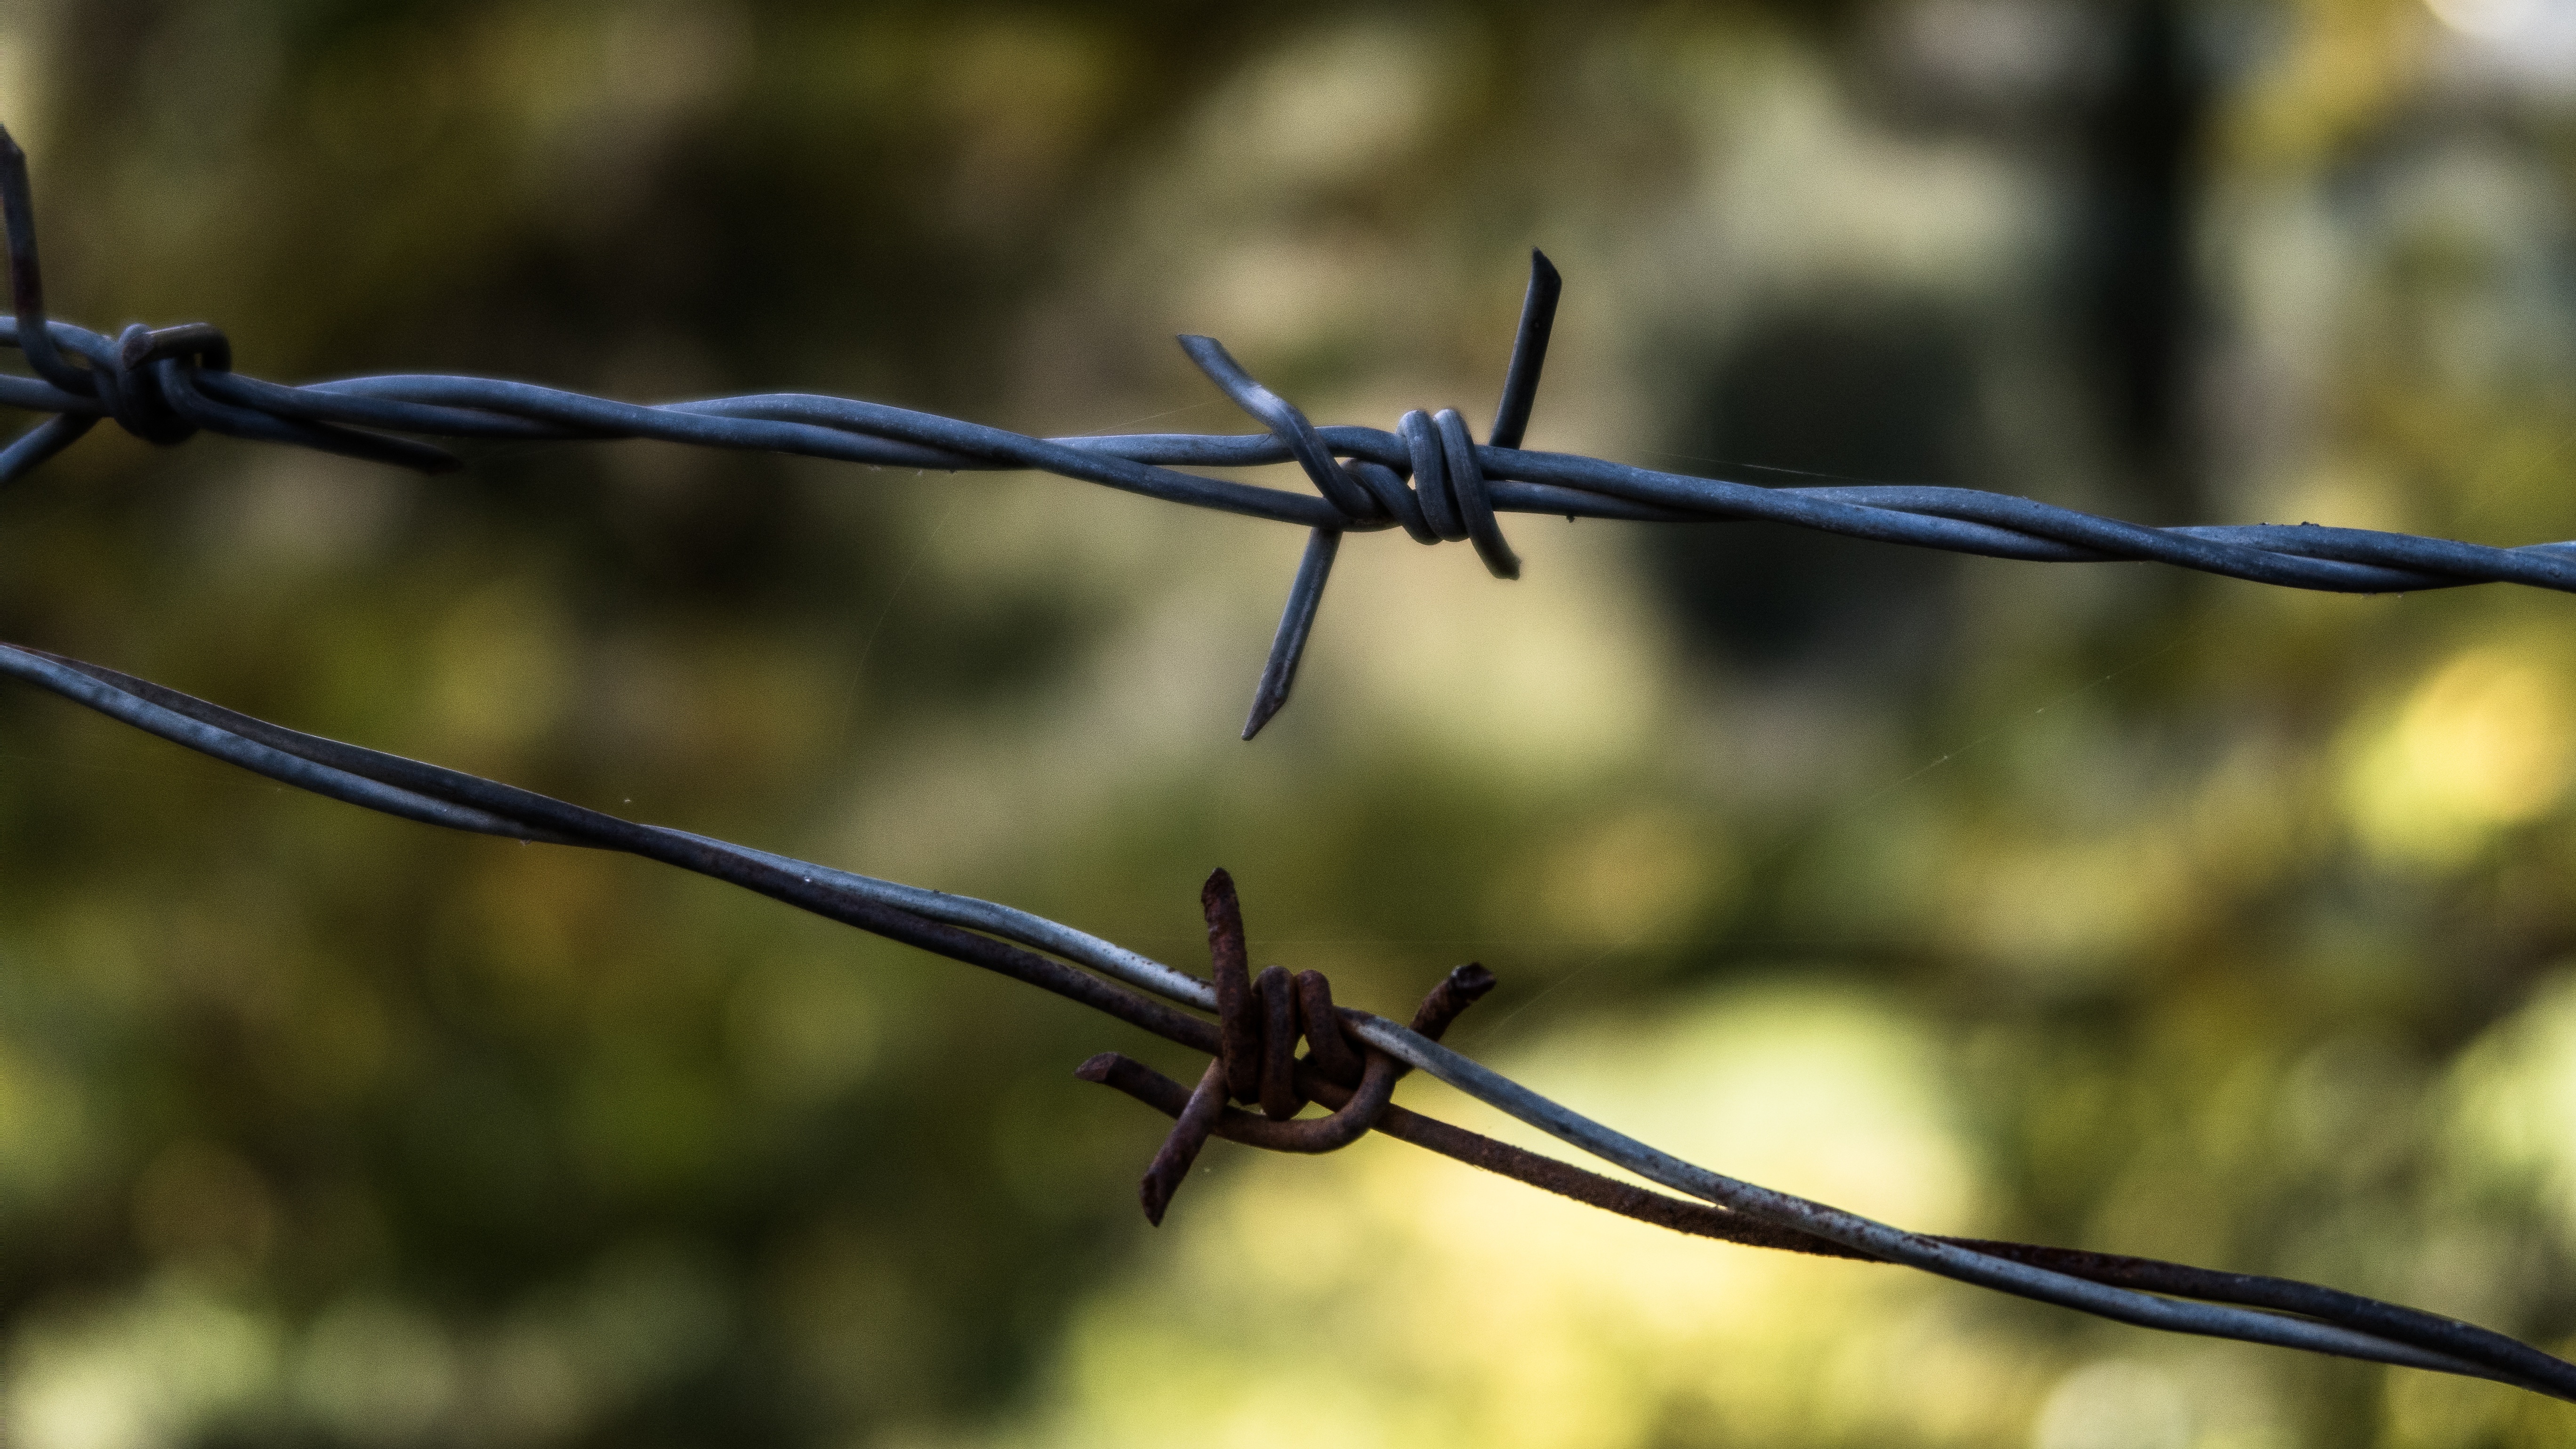
branch, fence, barbed wire, flower, line, electricity, twig, macro photography, thorns spines and prickles, outdoor structure, wire fencing, home fencing